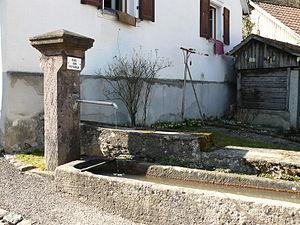
Fontaine du XIXe siècle, rue du Sudel et rue Principale
Rimbachzell ou Rimbach-Zell est une commune française située dans le département du Haut-Rhin, en région Grand Est.